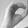
ASL letter: O